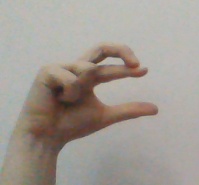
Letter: thal